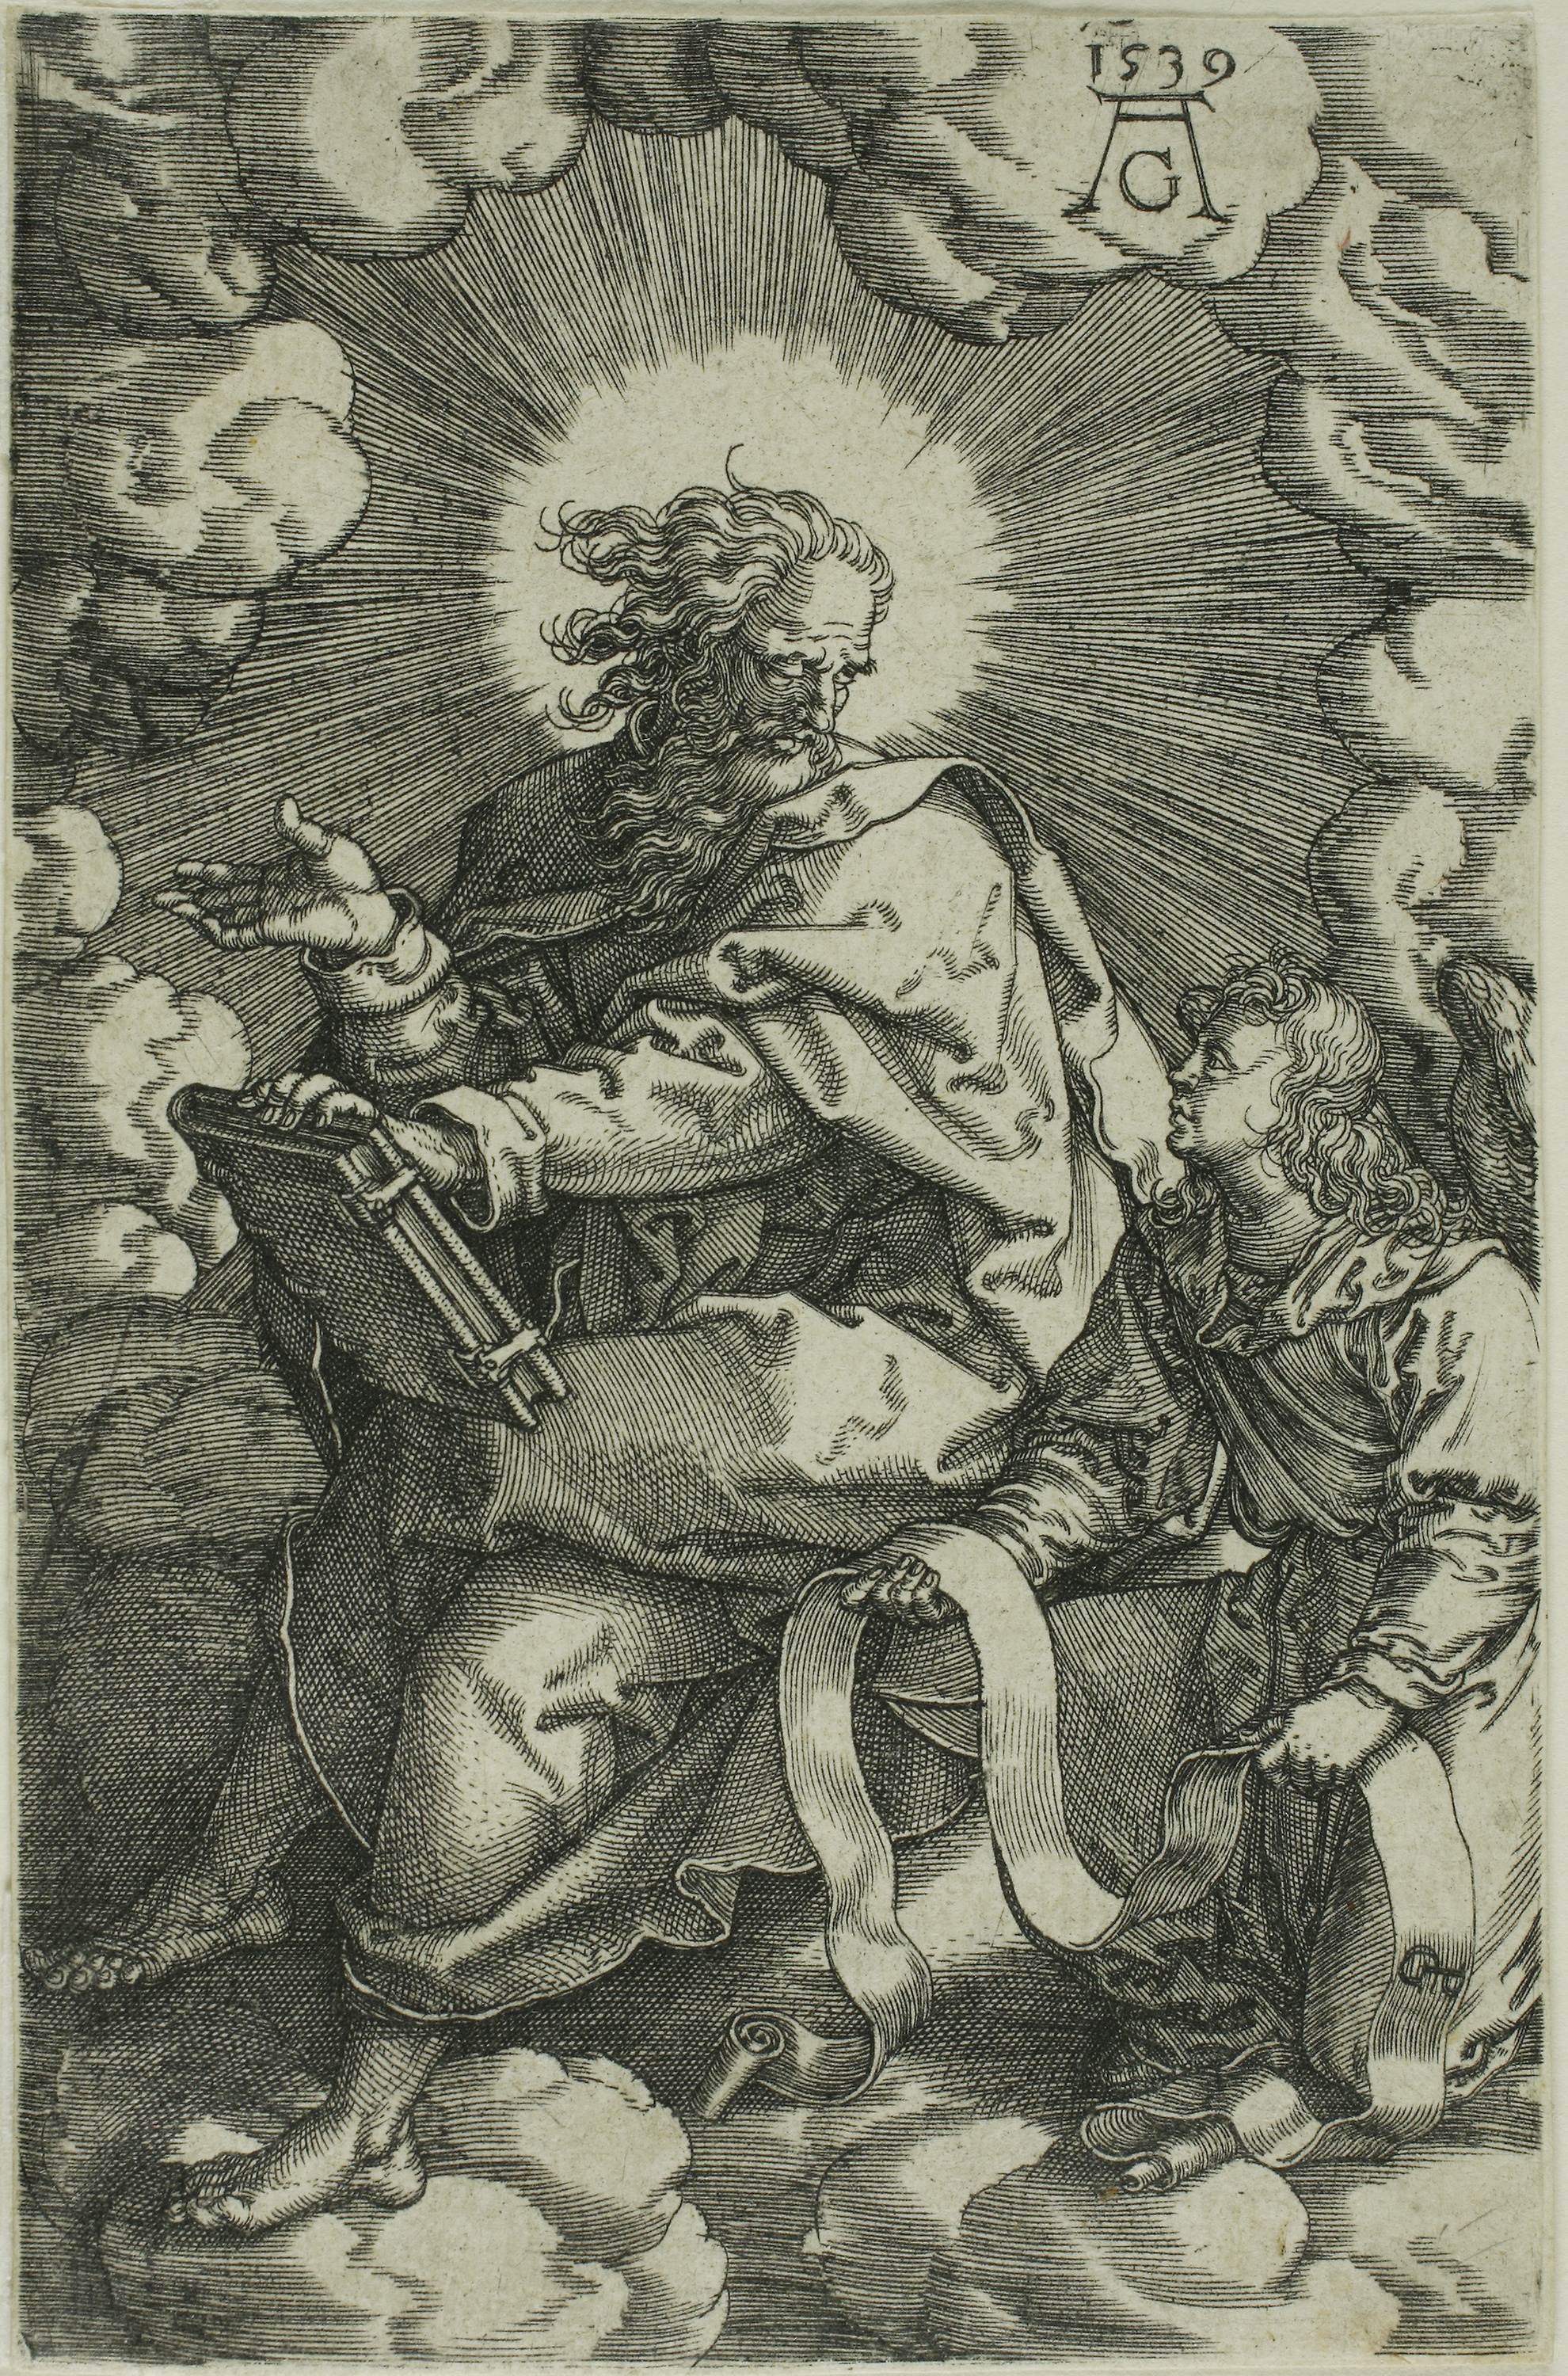
art, black and white, history, mythology, tree, monochrome, illustration, visual arts, printmaking, tapestry, middle ages